Ruth Wagner

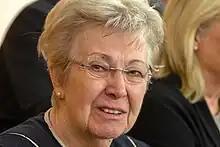
colour photograph showing Wagner's face wearing glasses

Ruth Wagner (born 18 October 1940) is a German politician for the Free Democratic Party (FDP) and was from 1999 to 2003 deputy prime minister of the federal state of Hesse.